Ratnatraya

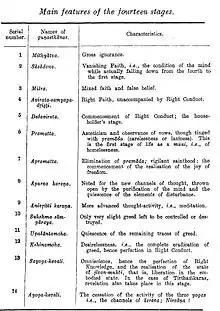
Fourteen stages on the Path to liberation

Jainism acknowledges that the soul advances to its liberated stage in various steps, called "Gunasthana". Jain literature describes these states in detail. The following provides a concise summary on the various statuses of soul on its journey to spiritual advancement.